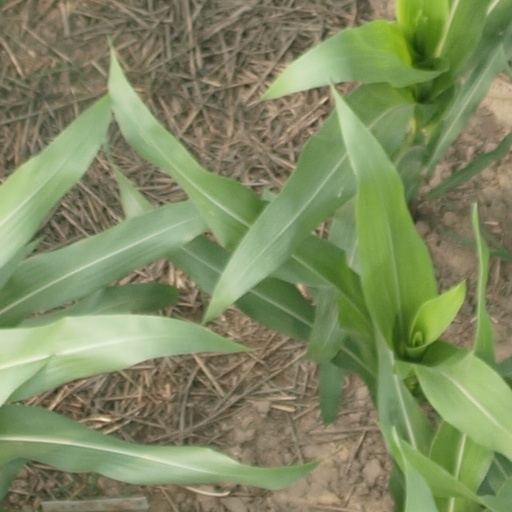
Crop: maize; corn